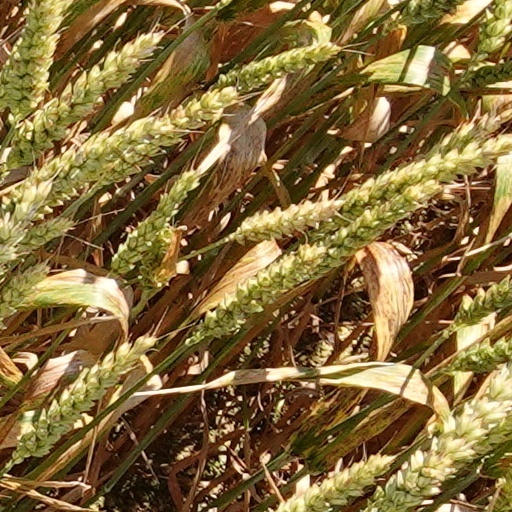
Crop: wheat